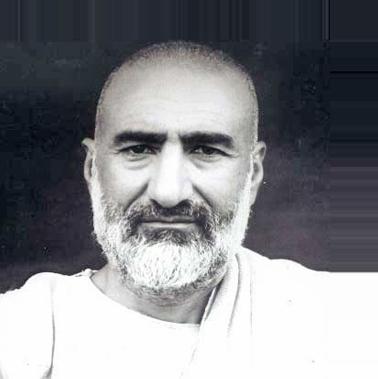
Age: 49